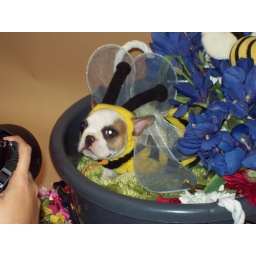
Terrier Bee in her flower bed